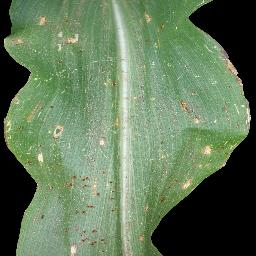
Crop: corn
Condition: (maize)_common_rust